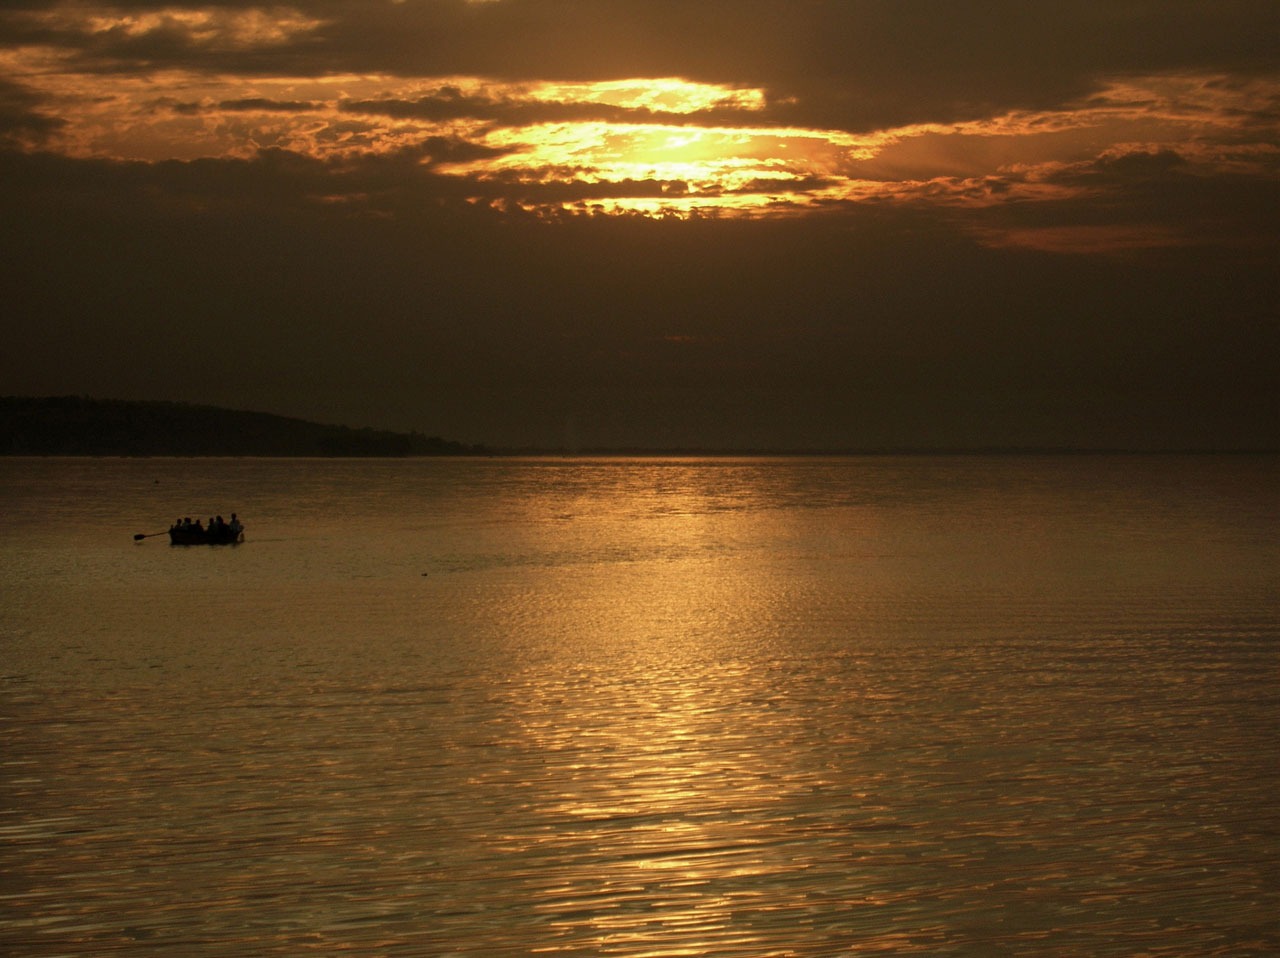
sea, coast, water, ocean, horizon, cloud, sky, sun, sunrise, sunset, sunlight, morning, lake, dawn, dusk, evening, orange, reflection, bay, loch, afterglow